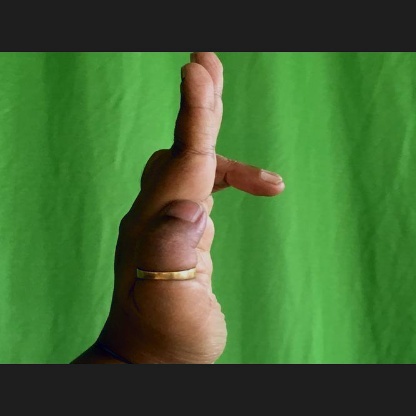
Mudra: Ardhapathaka